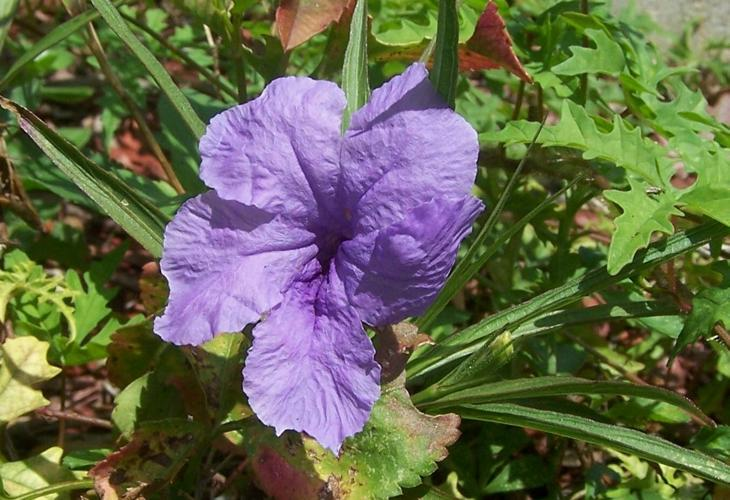
Flower: mexican petunia